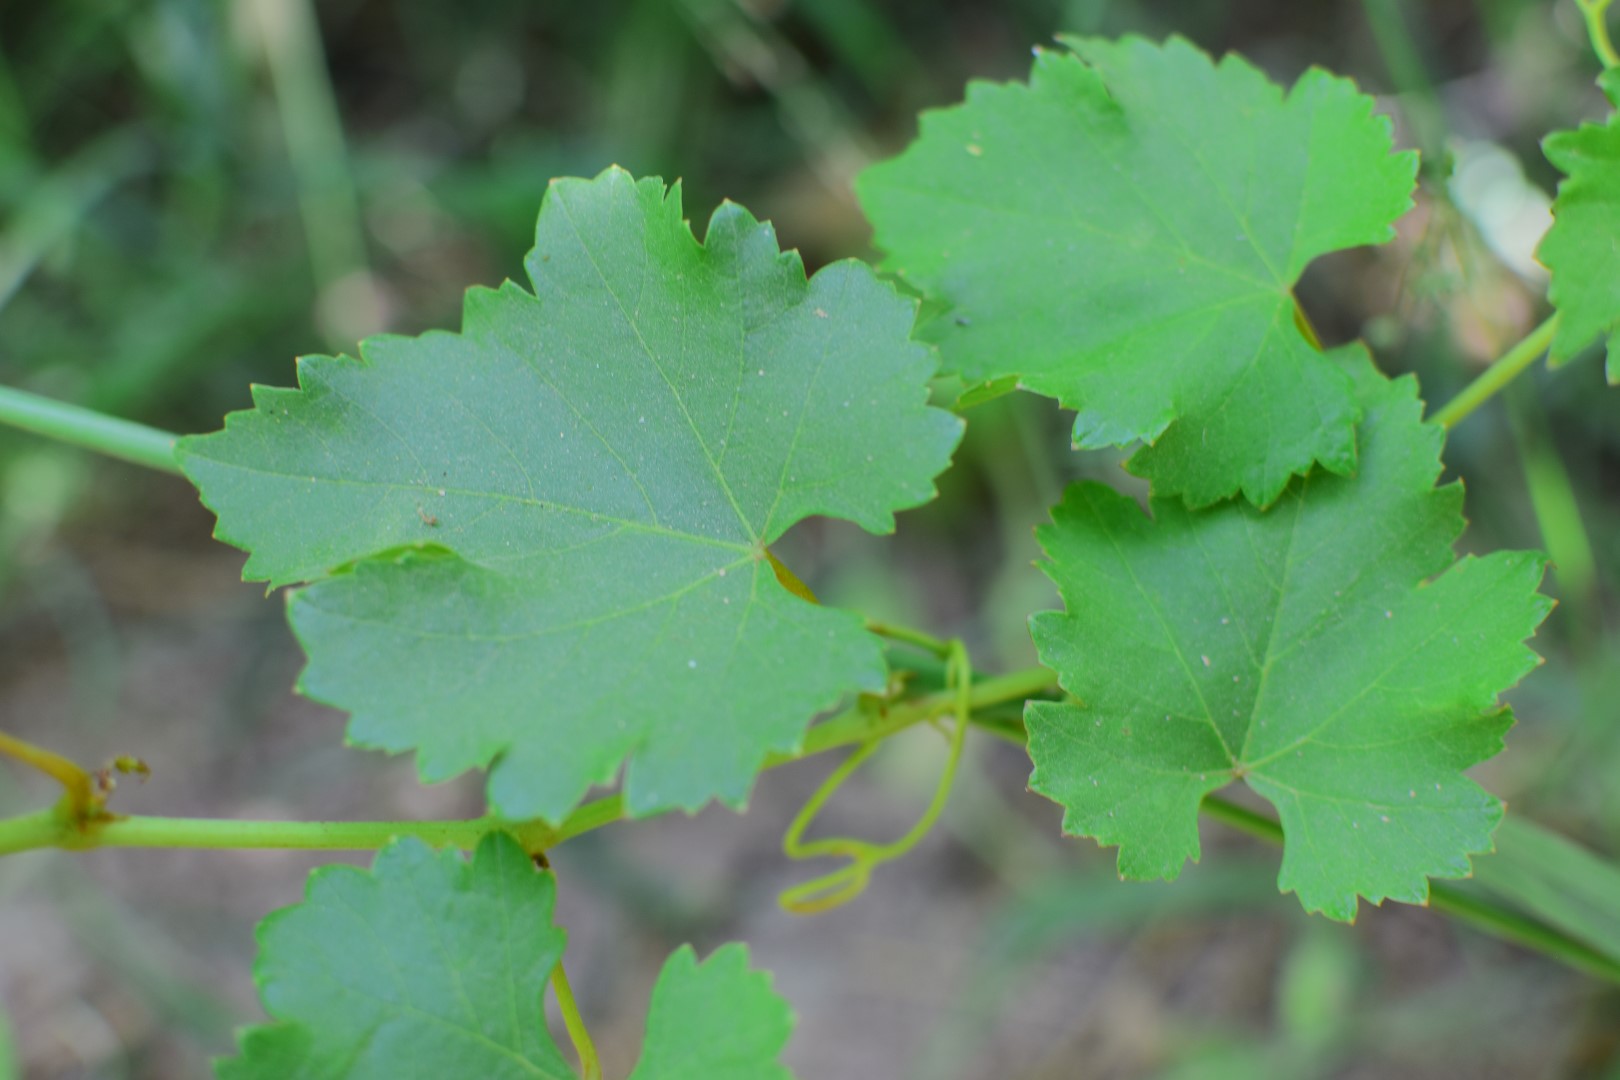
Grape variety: Frinsi